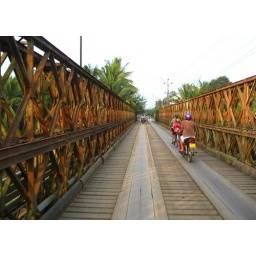
Old wooden bridge over the Nam Khan River